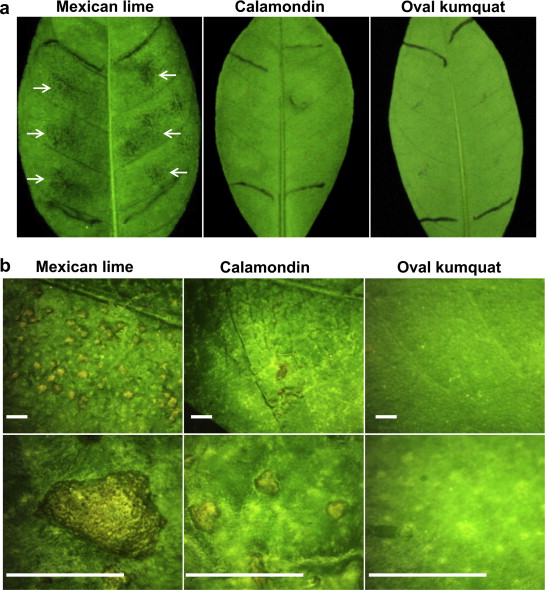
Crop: unknown
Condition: citrus_canker